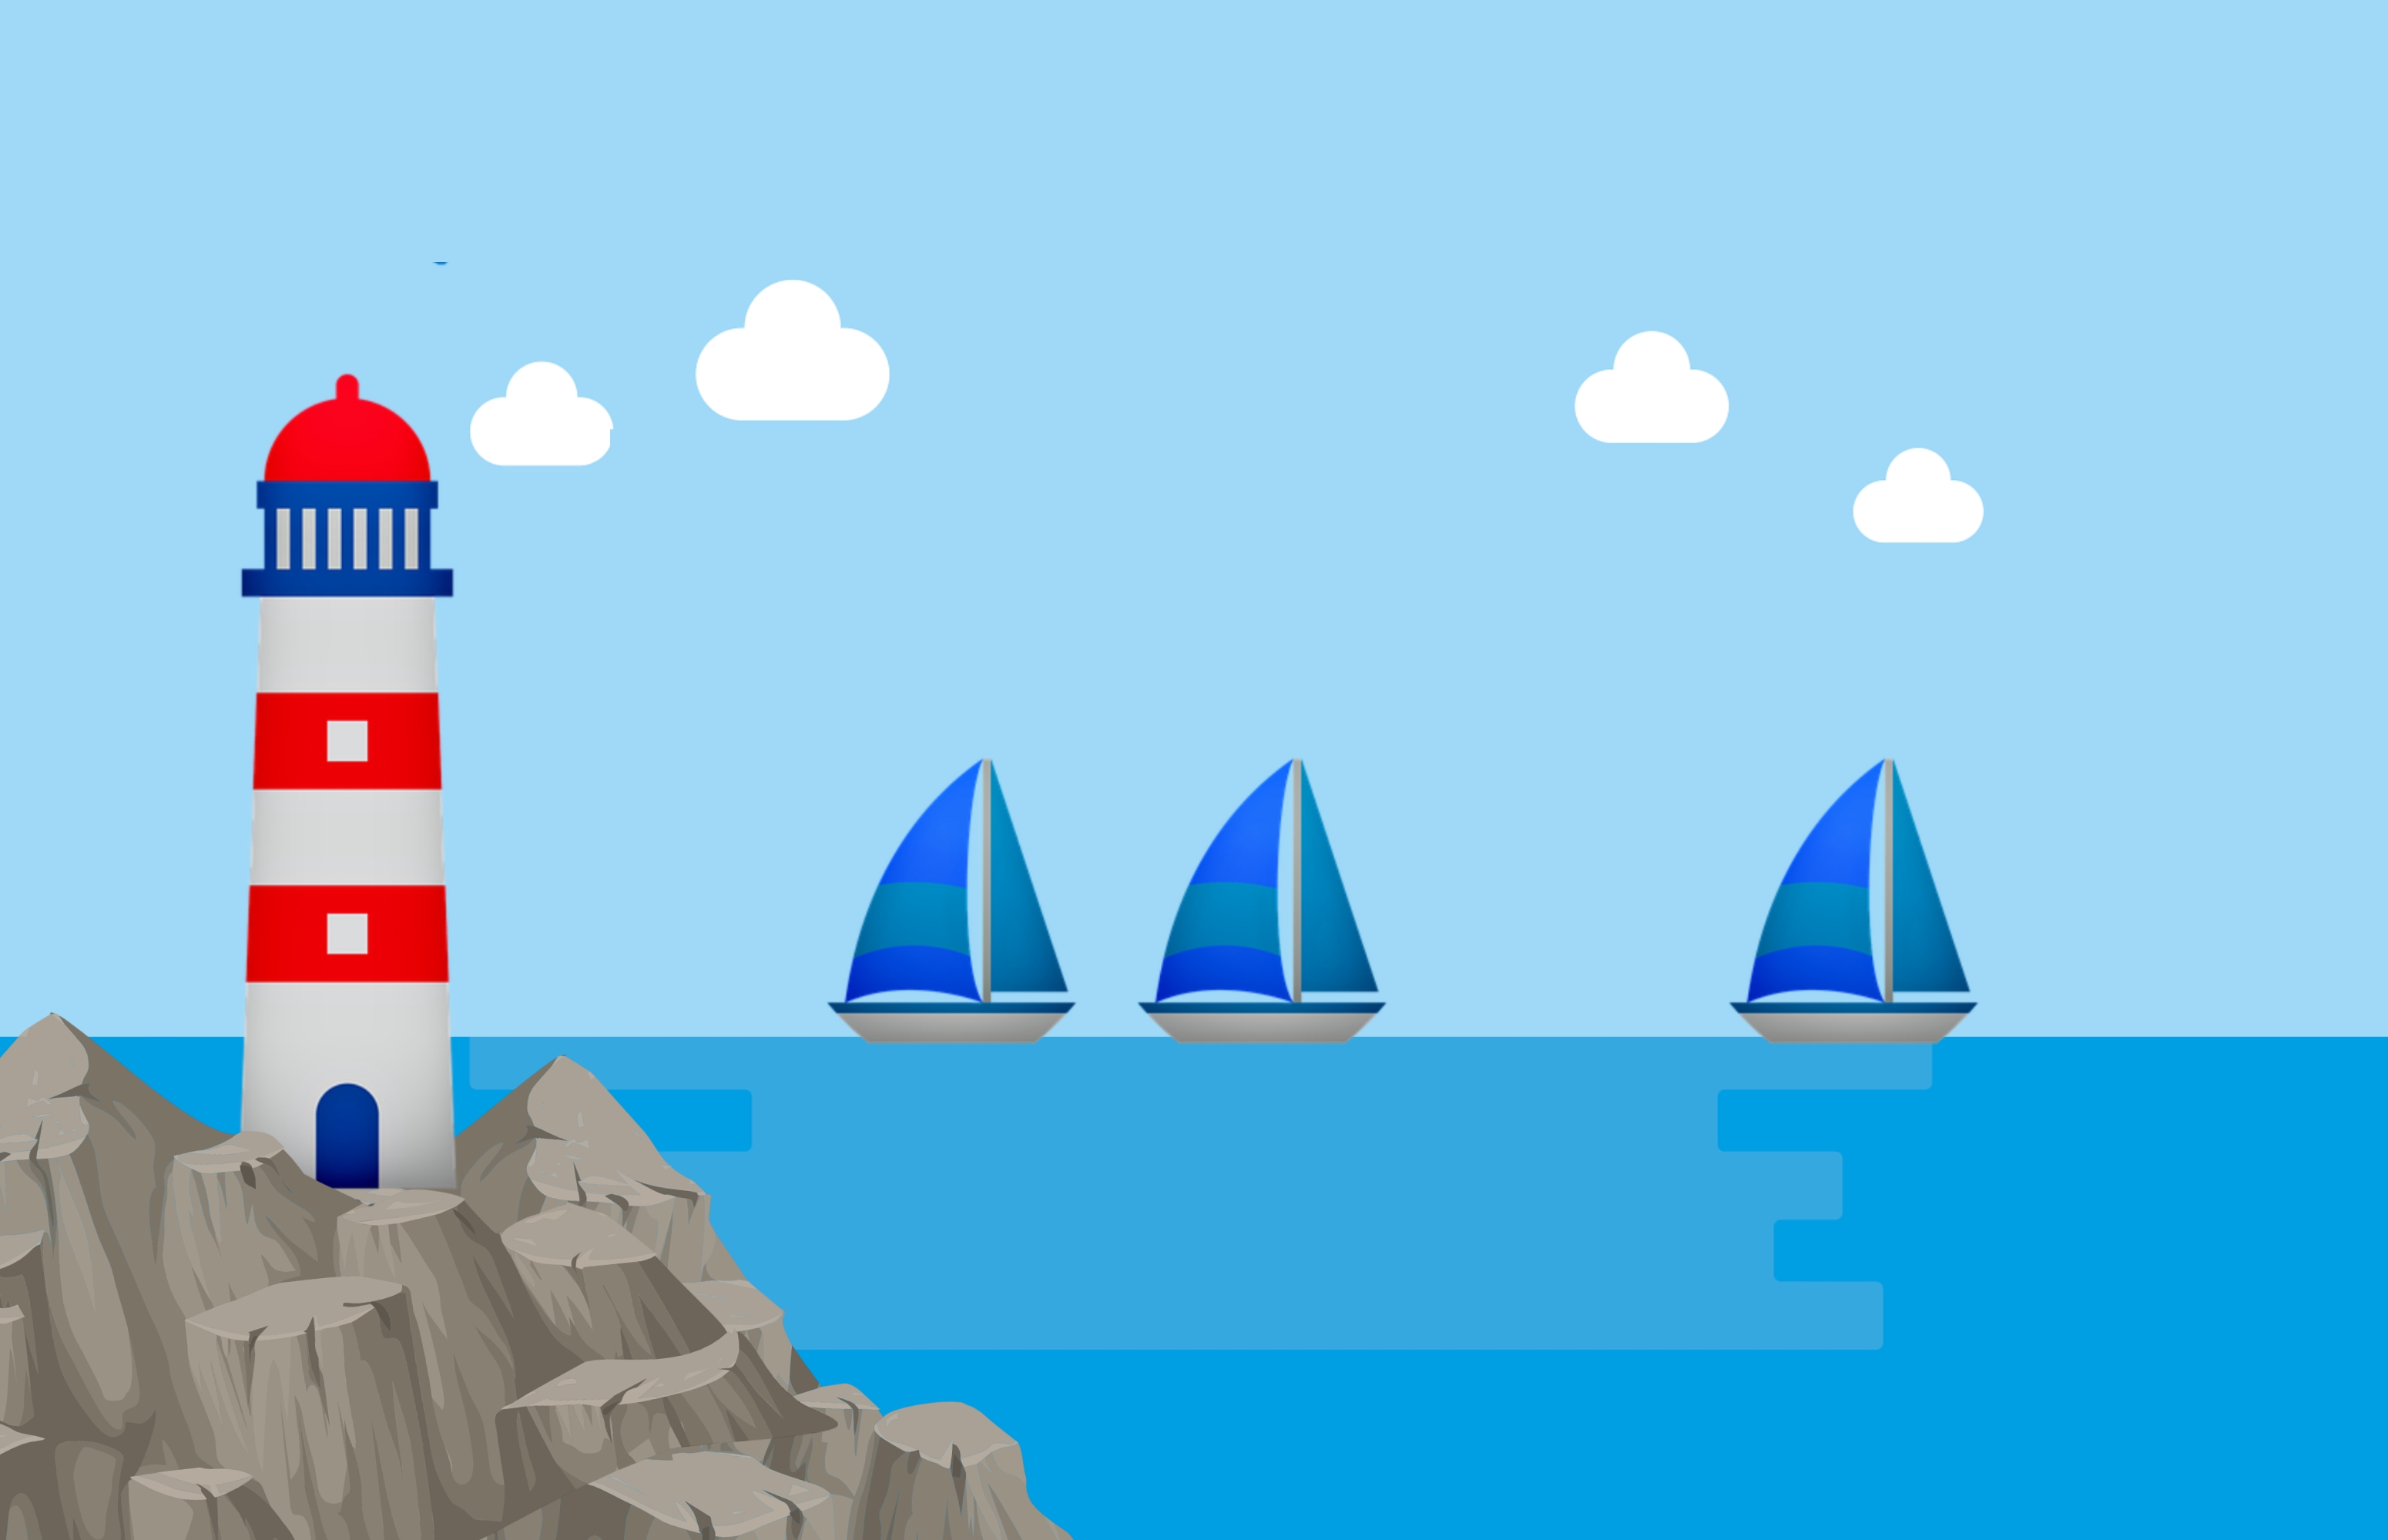
lighthouse, sea, coast, marine, ocean, tower, guide, ship, boat, travel, sky, lamp, tall, water, red island, seashore, nature, cloud, blue, sailing, sail, vehicle, sailboat, illustration, graphic design, watercraft